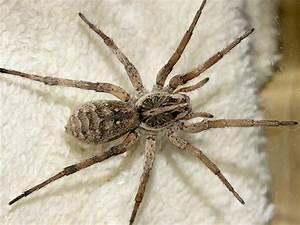
spider